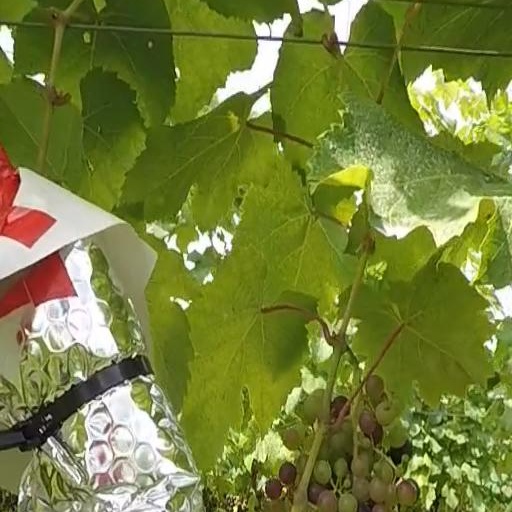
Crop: grape